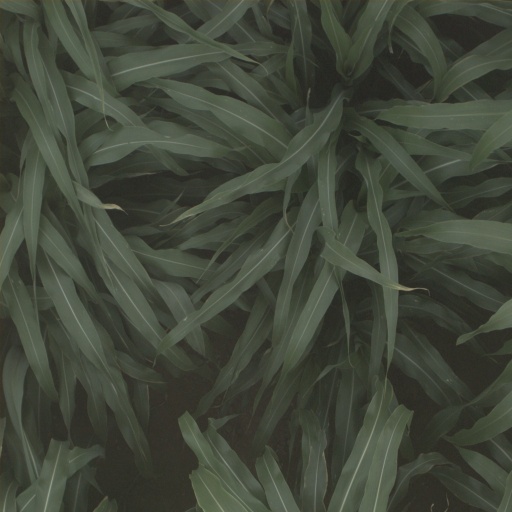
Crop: sorghum